Fig

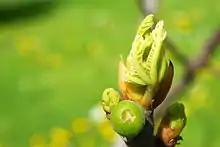
Bud

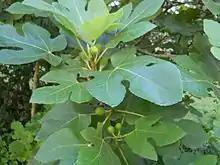
Leaves and immature fruit

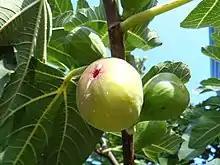

The plant tolerates seasonal drought, and the Middle Eastern and Mediterranean climates are especially suitable to it. Situated in a favorable habitat, mature specimens can grow to considerable size as large, dense, shade trees. Its aggressive root system precludes its cultivation in many urban locations, yet in nature this characteristic helps the plant to root in the most inhospitable locations. Having a great need of water, it is mostly a phreatophyte that extracts the needed water from sources in or on the ground. Consequently, it frequently grows in locations with standing or running water, e. g. in valleys of rivers and in ravines that collect water. The deeply rooted plant searches for groundwater in aquifers, ravines, or cracks in rocks. With access to this water, the tree cools the hot environments in which it grows, thus producing fresh and pleasant habitat for many animals that shelter in its shade during periods of intense heat.